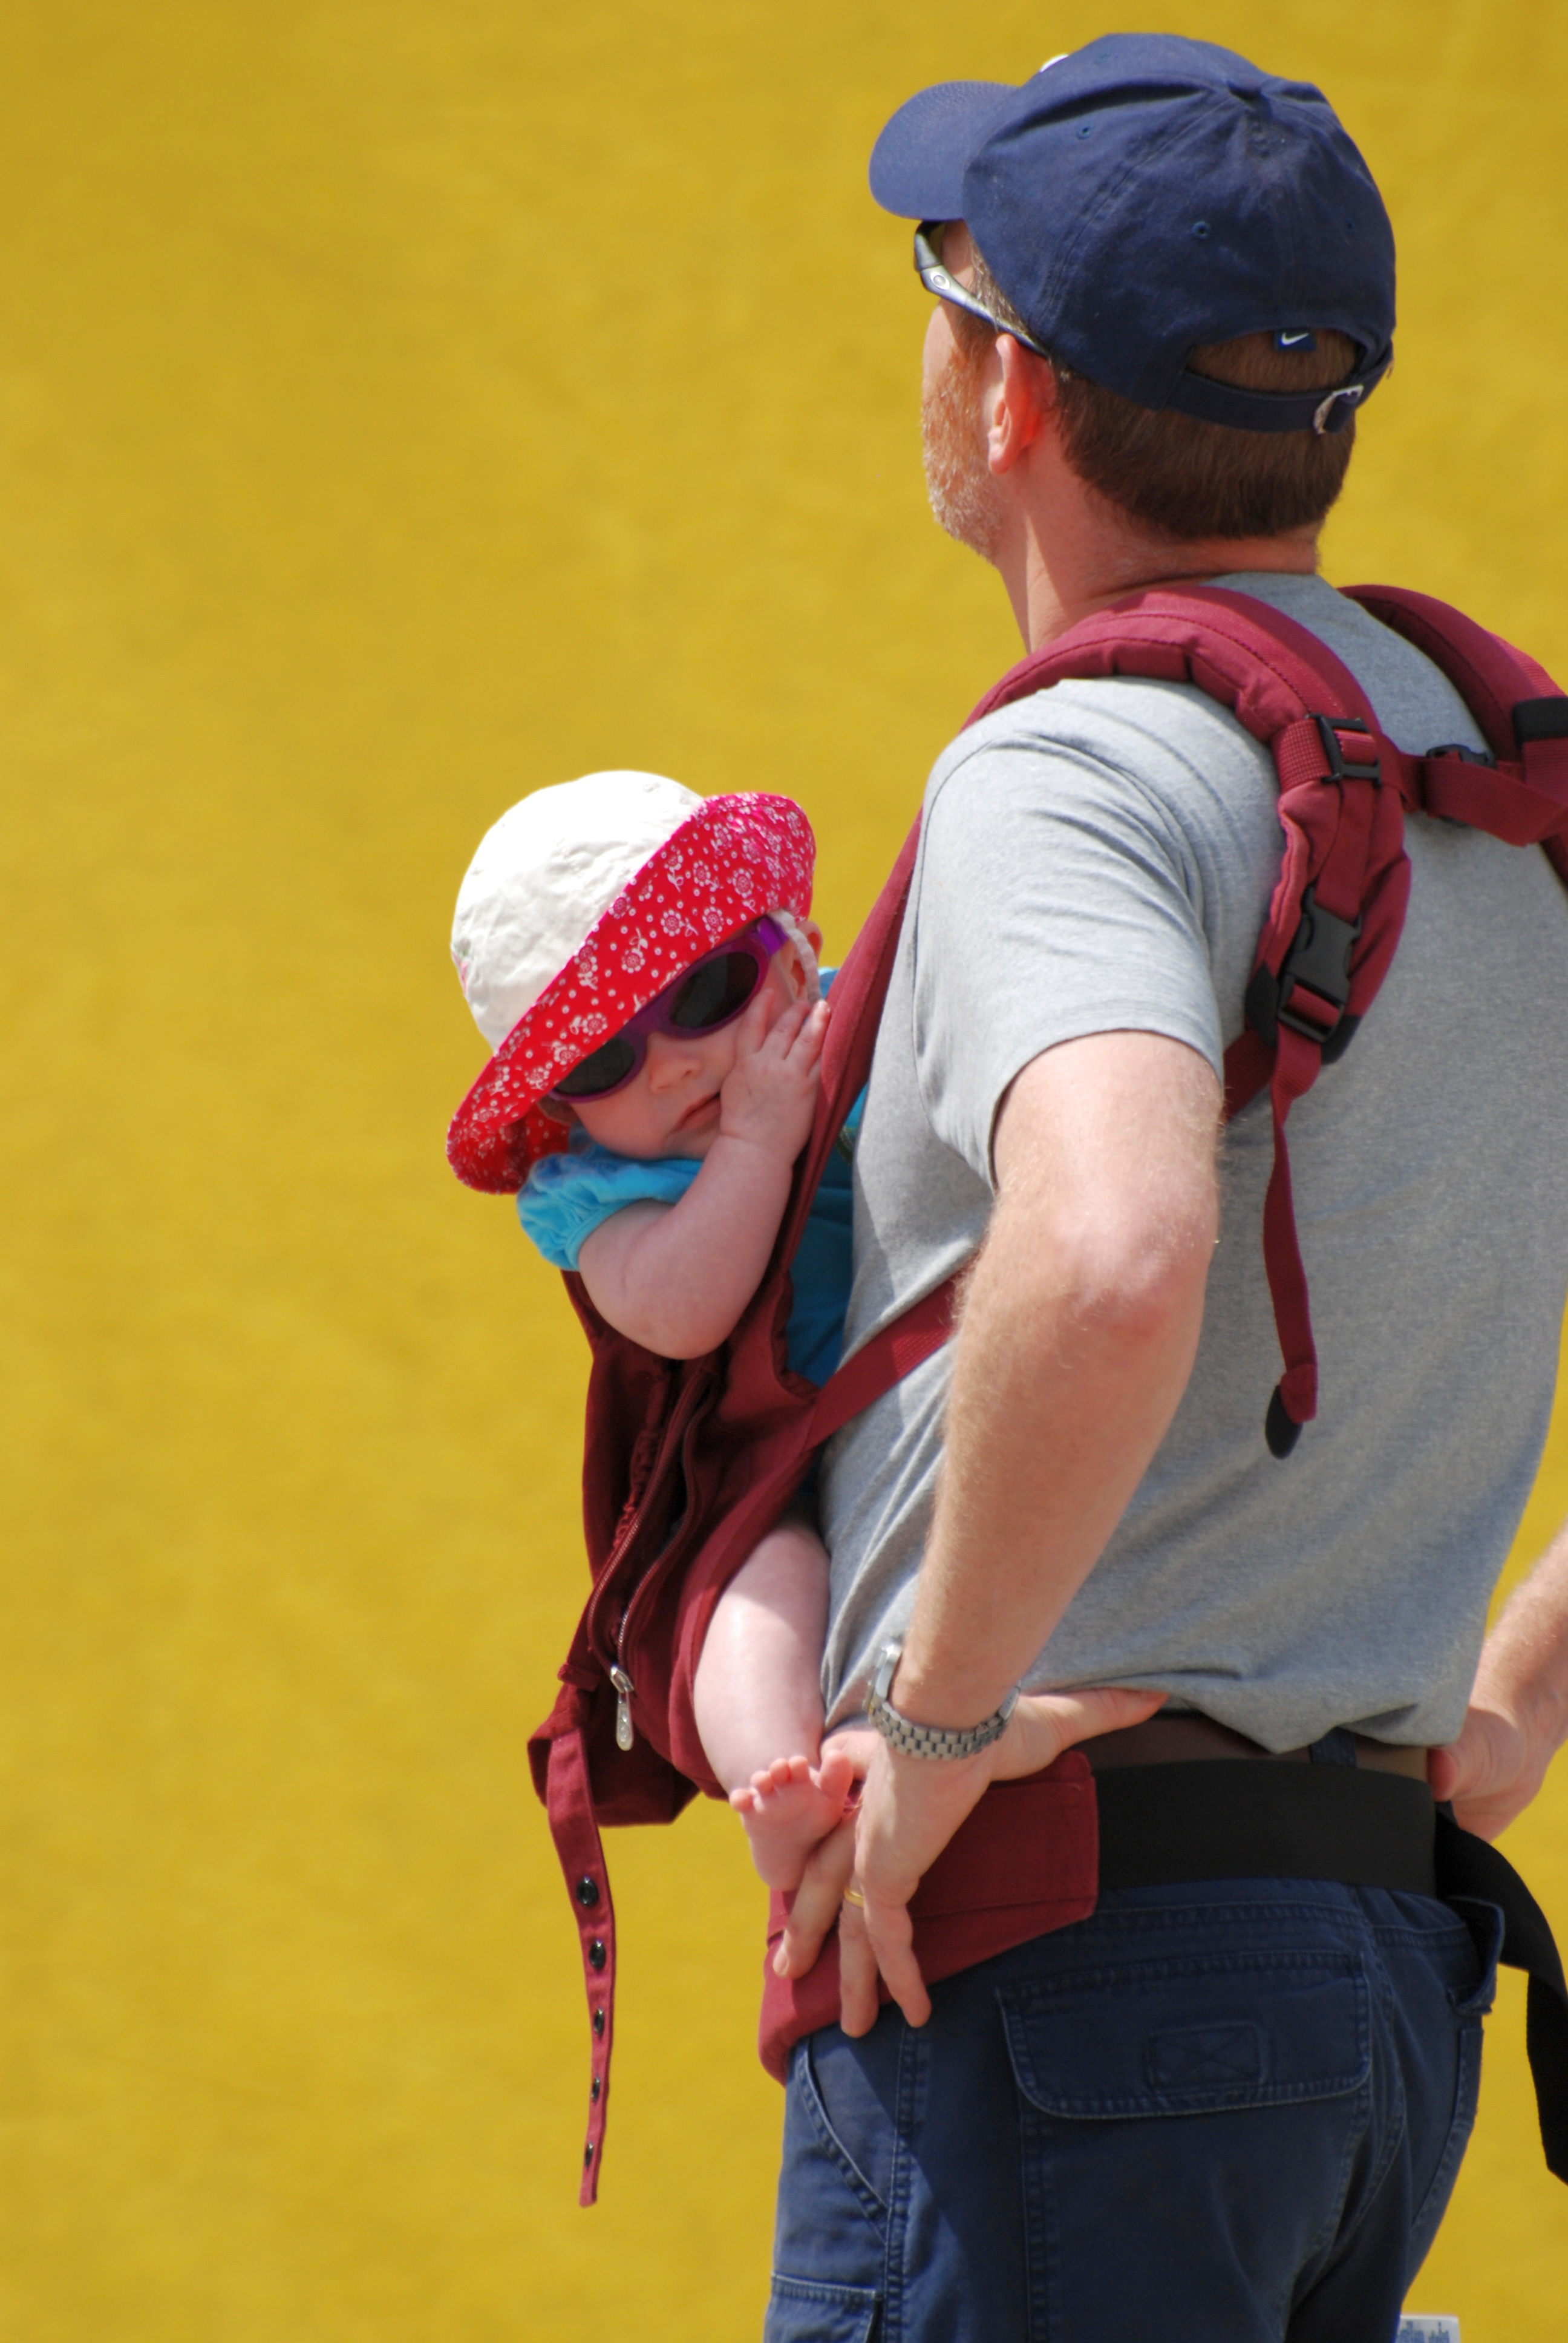
people, street, europe, nikon, clothing, austria, candid, vienna, jockey, nikkor, d80, wien, nikond80, 70300mmf4556gvr, osterreich